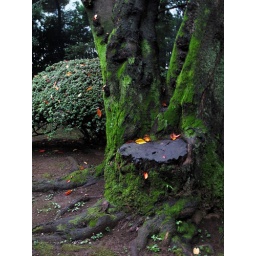
This tree stump is just outside of the beautiful tea house onthe grounds of the national Museum in Tokyo